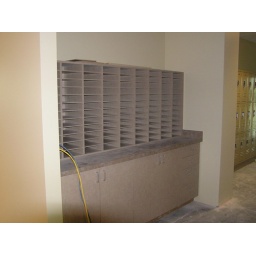
Where library volunteers will sign in and have mailboxes.